Dium (Coele-Syria)

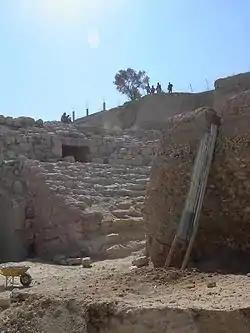
Ruins in Beit Ras, Capolita

Dium or Dion or Dia (Δία) was a city in ancient Coele-Syria mentioned by numerous ancient writers. According to Stephanus of Byzantium, the city was a foundation of Alexander the Great, and named after the city Dium in Macedon. It was also wrongly called Pella by some ancient writers.